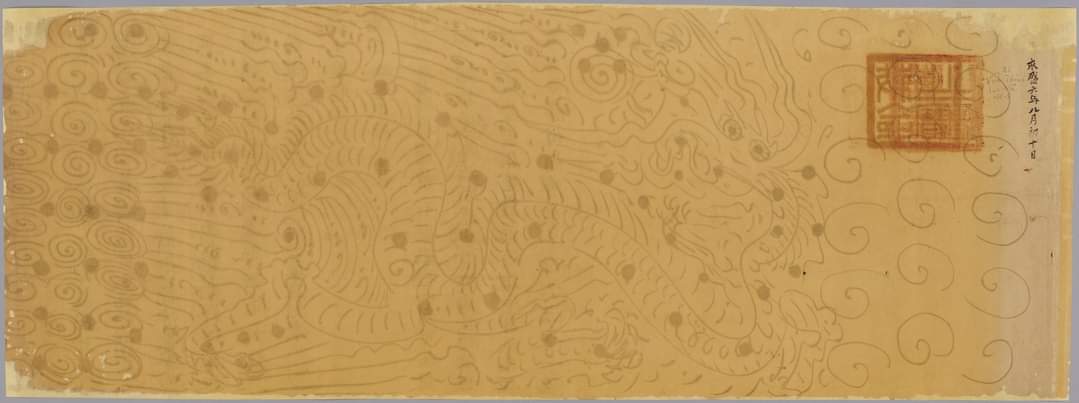
user: text: Màu chủ đạo của tờ giấy trong hình là gì?
assistant: text: Vàng nâu nhạt

user: text: Có bao nhiêu con dấu màu đỏ trong hình?
assistant: text: Một

user: text: Sinh vật thần thoại nào được khắc họa rõ nét trong bản vẽ này?
assistant: text: Rồng

user: text: Rồng, sinh vật được khắc họa trong hình, thường tượng trưng cho điều gì trong văn hóa Á Đông?
assistant: text: Sức mạnh, quyền uy, thịnh vượng và may mắn

user: text: Ngoài hình ảnh rồng, các họa tiết xoắn ốc và chấm tròn trong bản vẽ có thể đại diện cho những gì và có mối liên hệ như thế nào với rồng?
assistant: text: Các họa tiết xoắn ốc có thể đại diện cho mây hoặc sóng nước, môi trường tự nhiên của rồng; các chấm tròn có thể là ngọc trai hoặc biểu tượng của sự uy nghi, thường gắn liền với rồng.